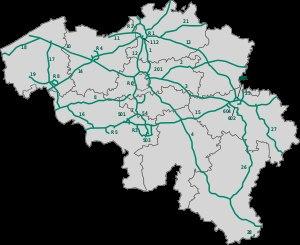
Le réseau autoroutier belge est très développé et bénéficie de la deuxième plus forte densité en Europe, la Belgique n'étant devancée que de peu par les Pays-Bas. Sa longueur totale est de 1 763 kilomètres.